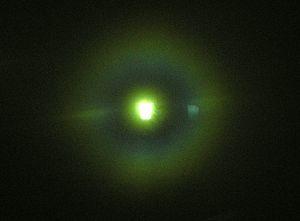
Phénomène optique dû à l'effet Corona